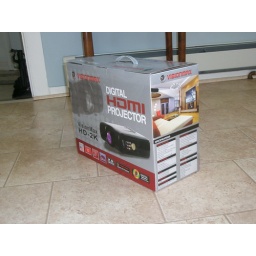
The box that contained the projector. No plastic wrap around outside of box.